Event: Nepal Earthquake
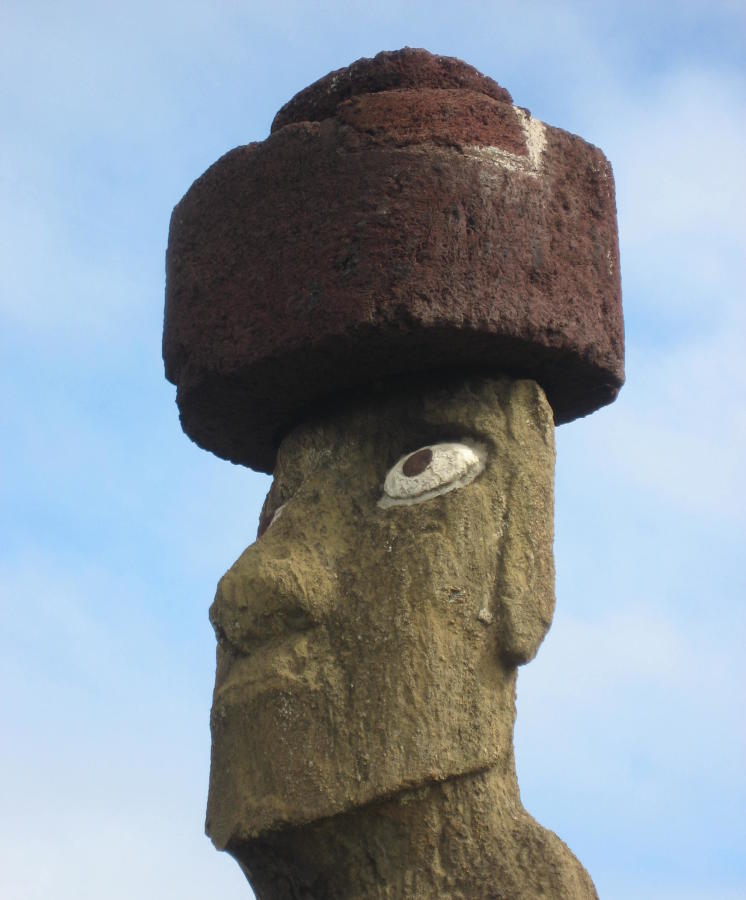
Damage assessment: no_damage